Australian Army Reserve

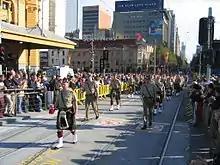
Members of the 5th/6th Battalion, Royal Victoria Regiment marching on ANZAC day 2006

The deployment to East Timor highlighted the limits of the Australian Defence Force and the need for an Army Reserve that could effectively provide deployable capabilities and individuals to round-out to the Regular Army in times of heavy operational commitment. As such, in late 2000 the government did what many governments had toyed with since the formation of the citizen force almost a hundred years earlier: enacting legislation that enabled the call-up of Reservists to full-time service in circumstances that fell short of a full scale defence emergency, thereby allowing their deployment overseas, while also protecting their employment and providing remuneration to employers.